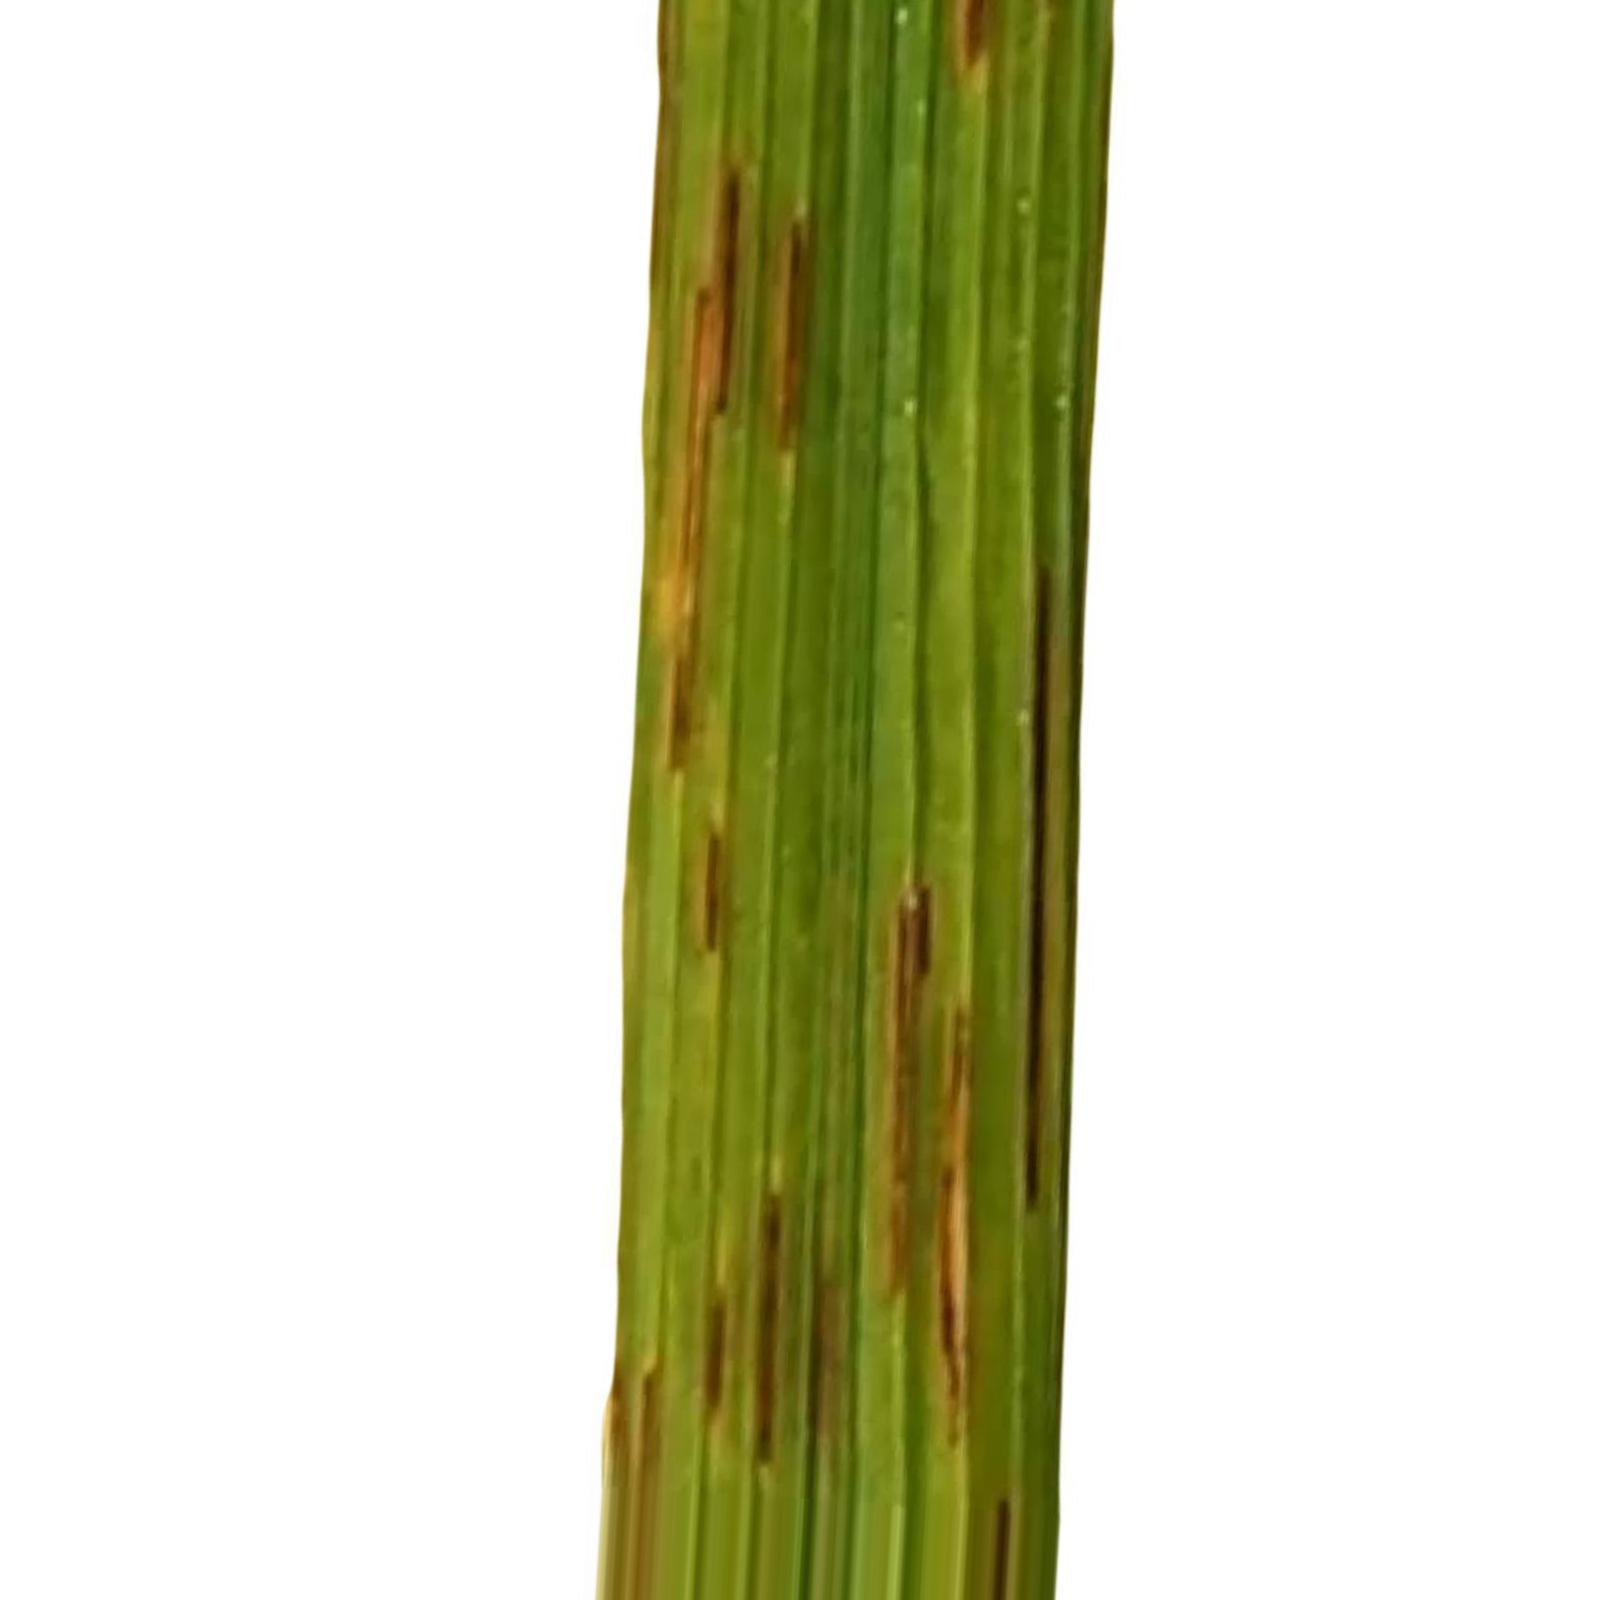
Nhãn: Bệnh Gạch Nâu ( Narrow Brown Spot )